Margaret Noble (artist)

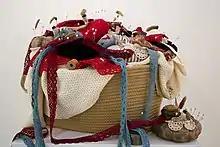
Now Is Not a Good Time, by Margaret Noble

Reviewing her exhibit titled, "Now Is Not A Good Time", Rebecca Romani of "The Buzz" wrote in 2018 of its "intriguing mix" of sewing and tatting materials and rattlesnake tails powered by tiny batteries. Romani commented, "It's tempting to read a cautionary tale of watching too much "Little House On The Prairie" and the nostalgia that lead us to these current times."